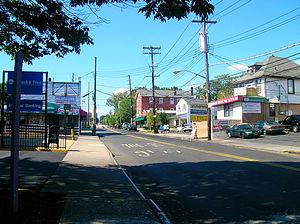
Huguenot est un quartier de l'arrondissement de Staten Island, à New York. Autrefois ce quartier se dénommait Bloomingview. Il était plus grand et englobait le quartier voisin actuel de Woodrow.